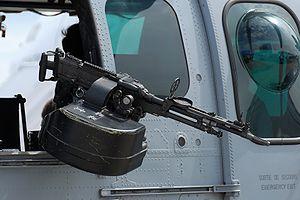
Un FN MAG monté sur un Eurocopter Cougar MkII EC-725 au Salon international du Bourget de 2007.